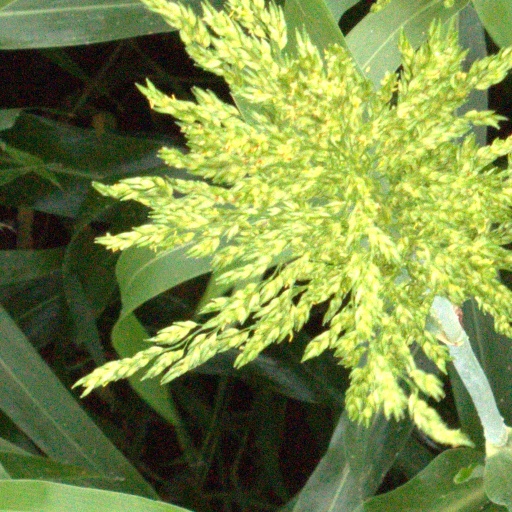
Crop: sorghum